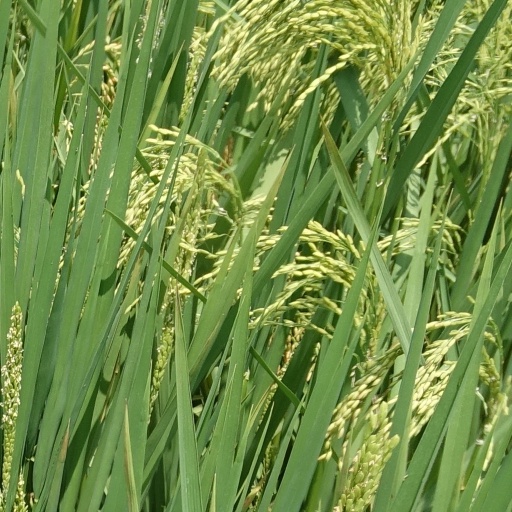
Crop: rice